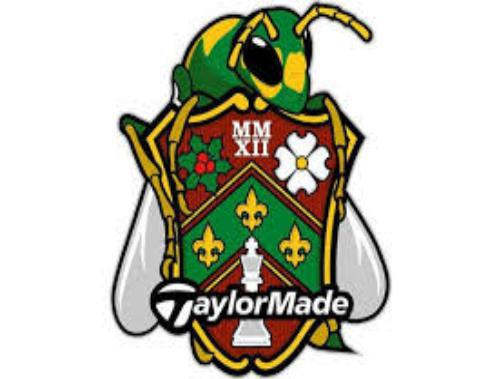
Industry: Sports